List of federal judges appointed by John Quincy Adams

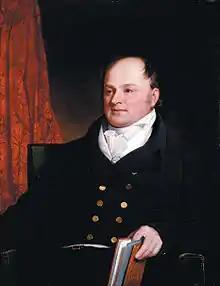
John Quincy Adams.

Following is a list of all Article III United States federal judges appointed by President John Quincy Adams during his presidency. In total Adams appointed 12 Article III federal judges, including 1 Justice to the Supreme Court of the United States and 11 judges to the United States district courts.